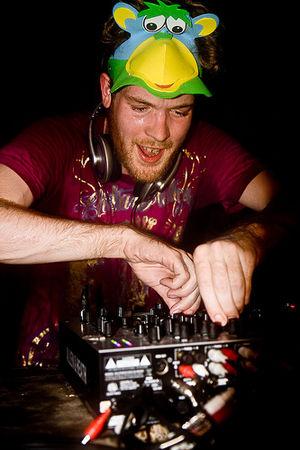
Rusko, de son vrai nom Christopher William Mercer, est né le 26 janvier 1985. Né à Leeds en Angleterre, il est producteur de dubstep, compositeur et DJ.
Maya est le troisième album studio de l’artiste britannique d’origine sri-lankaise M.I.A.. Il est sorti le 12 juillet 2010 et distribué par sa propre maison de disques, N.E.E.T., ainsi que par XL et Interscope. Cet album est écrit et produit essentiellement par M.I.A., Blaqstarr et Rusko. Diplo, un associé de longue date, Switch et Sugu Arulpragasam, frère de la chanteuse, sont également crédités pour avoir travaillé sur cet opus, qui est principalement composé et enregistré dans son domicile à Los Angeles, aux États-Unis.